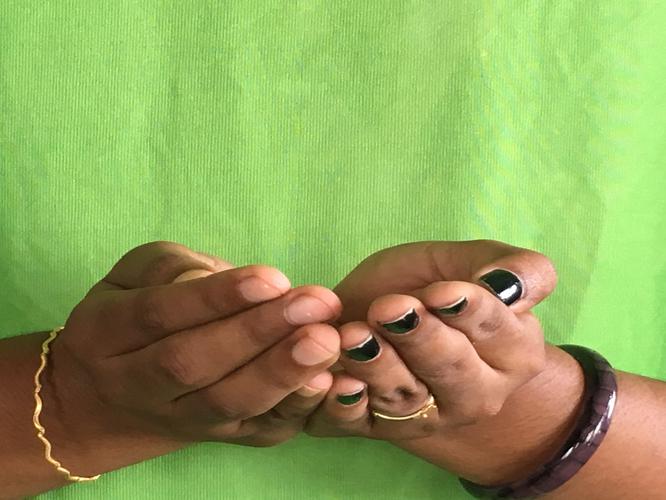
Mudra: Pushpaputa
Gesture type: double_hand